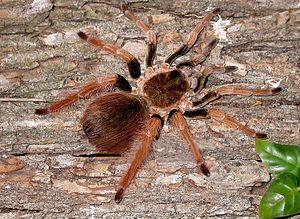
Megaphobema robustum est une espèce d'araignées mygalomorphes de la famille des Theraphosidae.